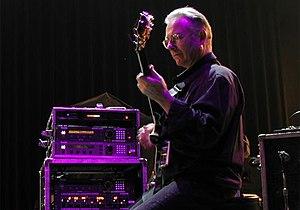
Cet article détaille la discographie du groupe de rock progressif King Crimson.
Robert Fripp est un guitariste britannique né le 16 mai 1946 à Wimborne Minster. Il est principalement connu en tant que fondateur, en 1969, du groupe rock progressif King Crimson, dont il est le seul membre permanent. Il a également travaillé avec de nombreux autres artistes, parmi lesquels Van der Graaf Generator, Peter Hammill, David Bowie, Blondie, Andy Summers, Brian Eno, Peter Gabriel ou David Sylvian. Robert Fripp a influencé un grand nombre de musiciens et il est considéré comme l'un des pères du rock progressif.